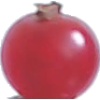
Label: Redcurrant 1